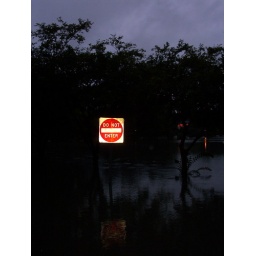
The street around Lake Ella is one way, but this sign is appropriate for the situation.